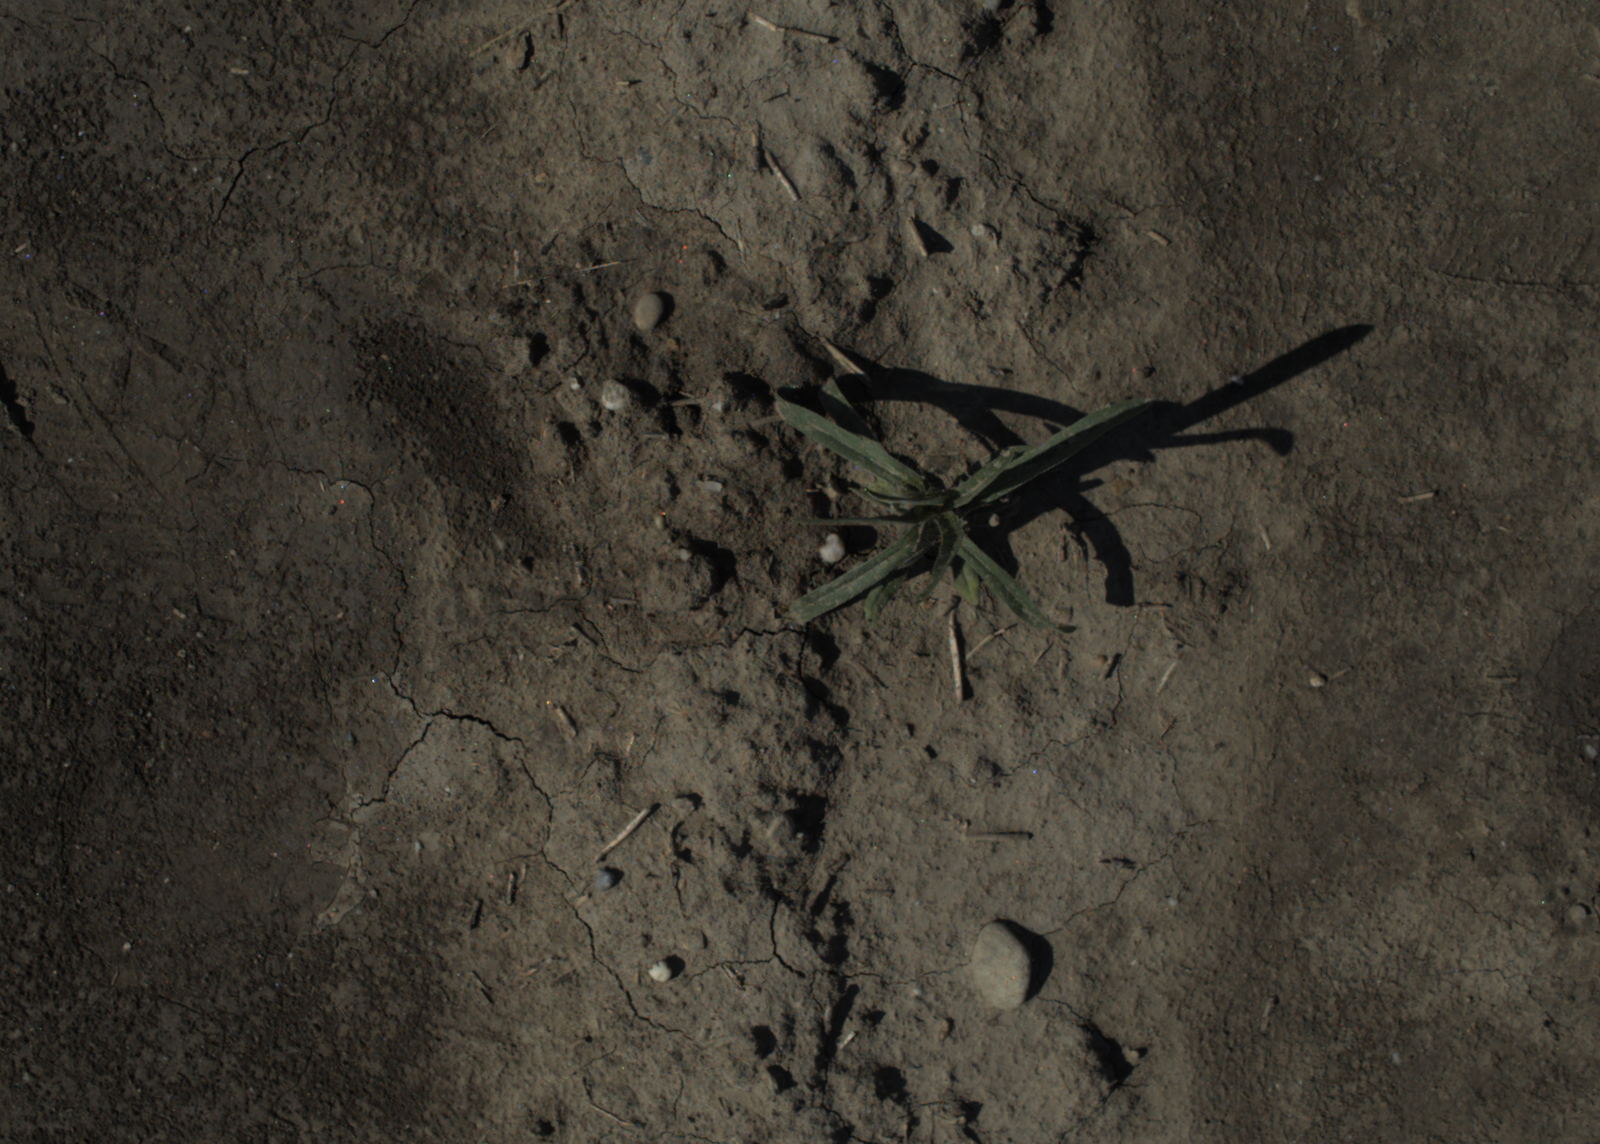
Capture date: 15.07.2021 09:49:57
Weather: sunny
Wind: light
Seeding date: 08.06.2021
Plant canopy height (mm): 962